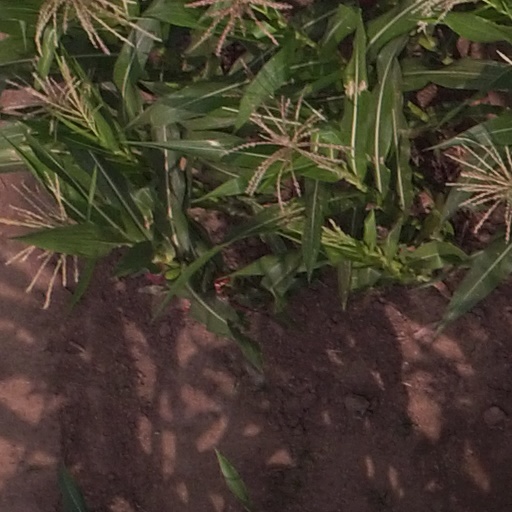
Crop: maize; corn